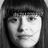
Emotion: neutral